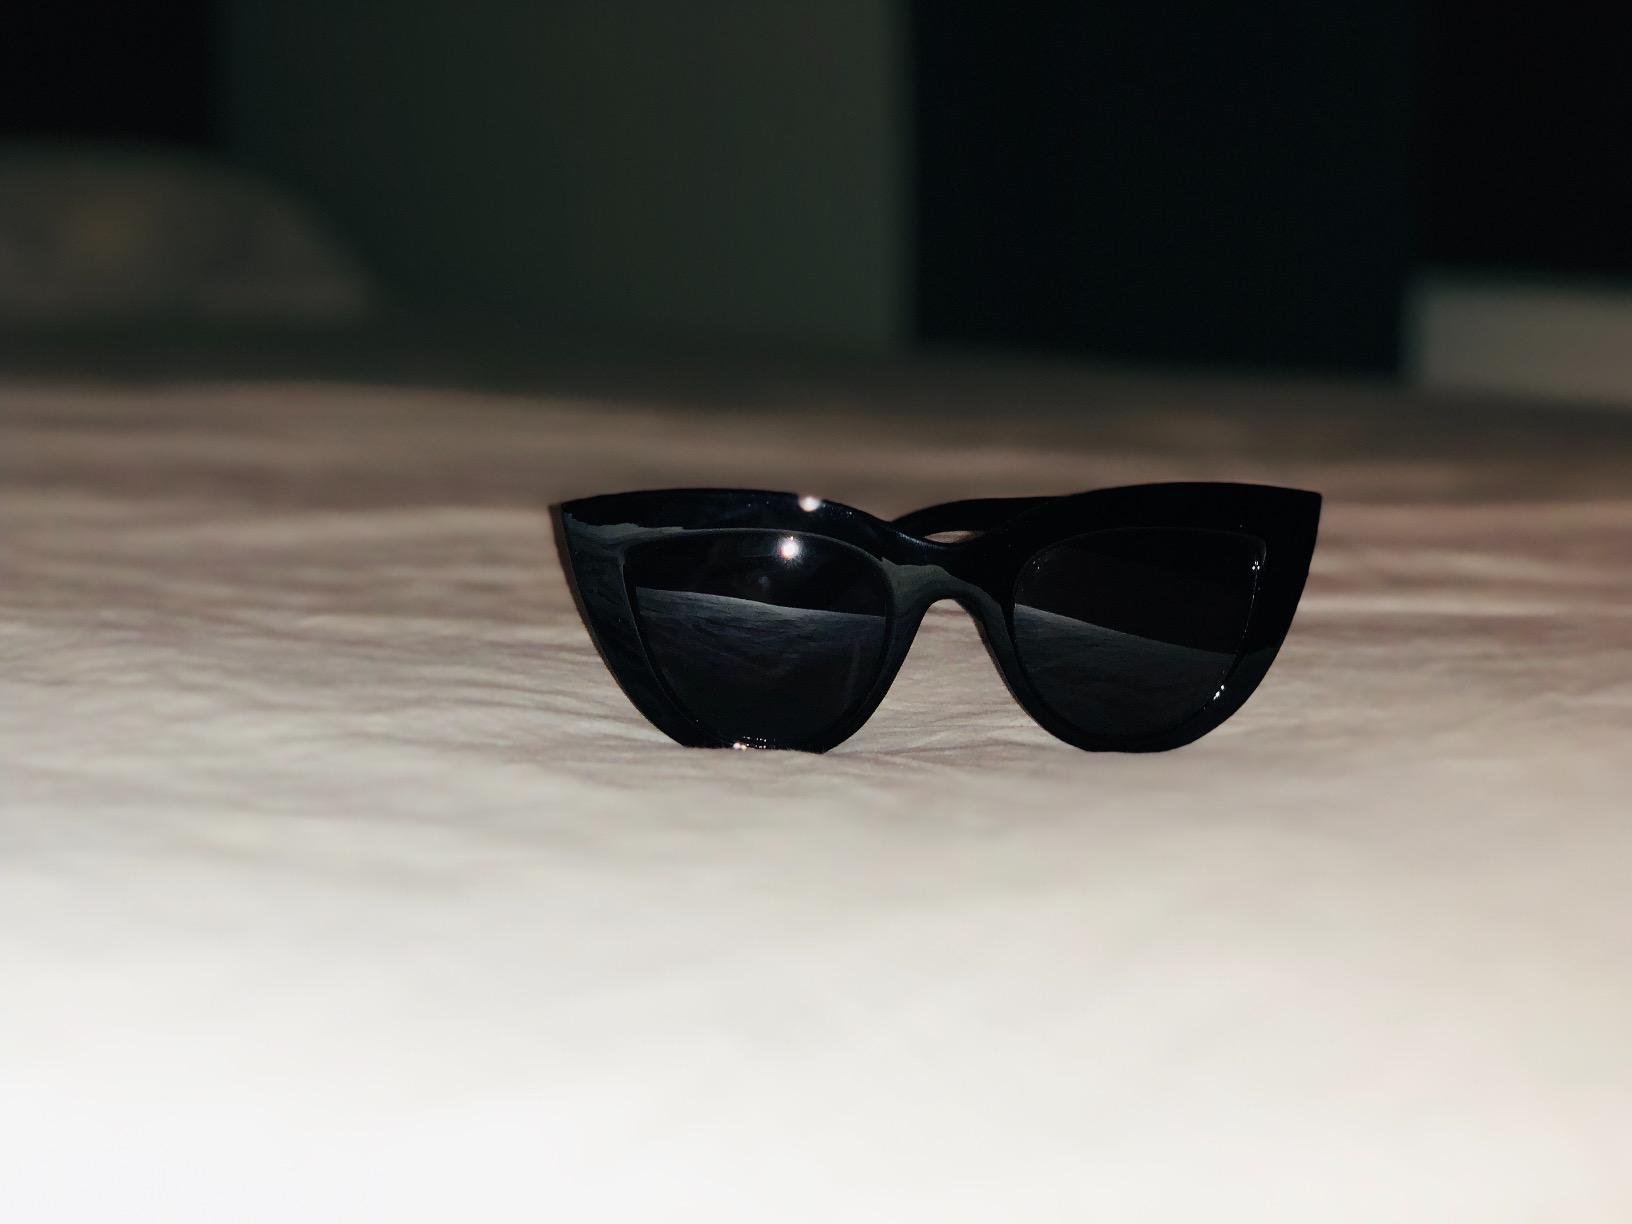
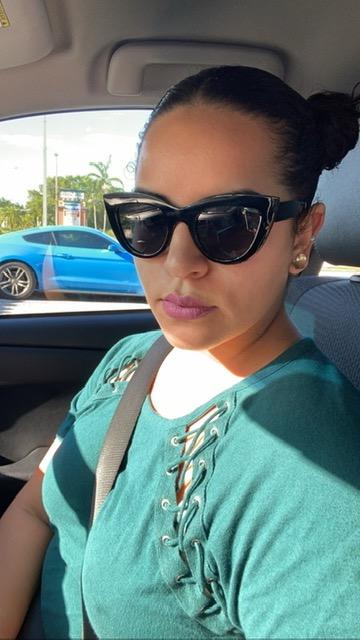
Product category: accessories_sunglasses
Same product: yes